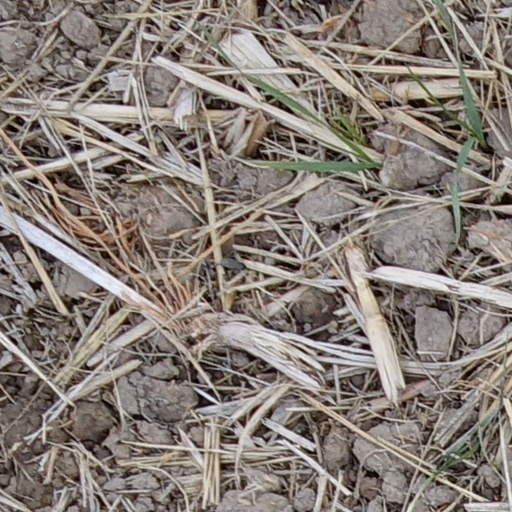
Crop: wheat